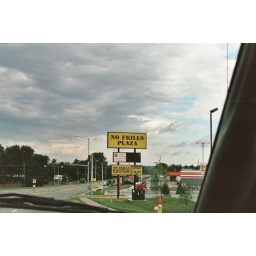
I believe this spiffy little sign was spotted in Nebraska... they have some interesting ones.